Georgia (country)

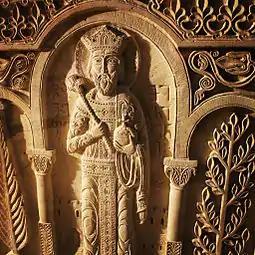
King Mirian III converted the nation to Christianity in the 4th century.

The classical period saw the rise of a number of Georgian states, including Colchis in western Georgia, where Greek mythology located the Golden Fleece sought after by the Argonauts. Archaeological evidence points to a wealthy kingdom in Colchis as early as the 14th century BC and an extensive trade network with Greek colonies on the eastern Black Sea shore (such as Dioscurias and Phasis), though, the entire region would be annexed first by Pontus and then by the Roman Republic in the first century BC.